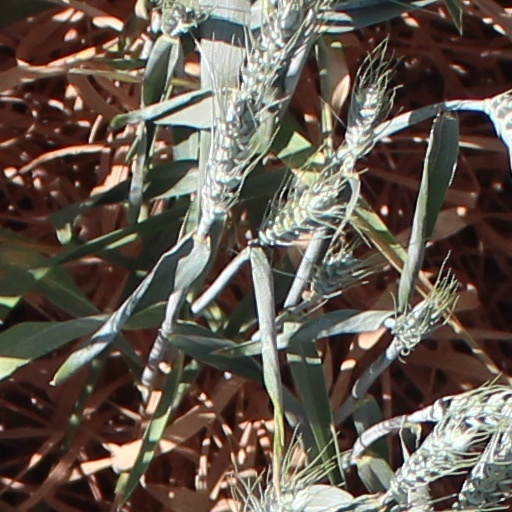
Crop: wheat